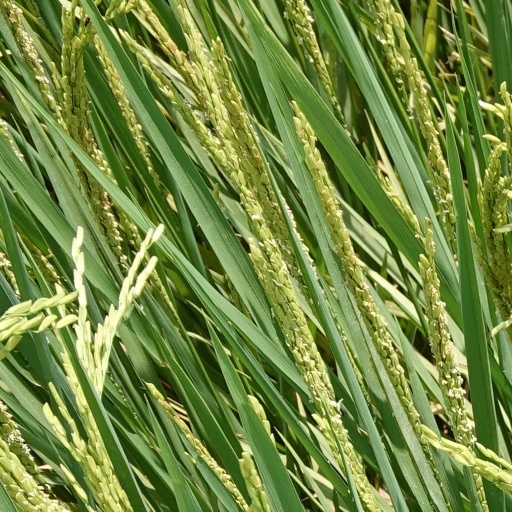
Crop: rice